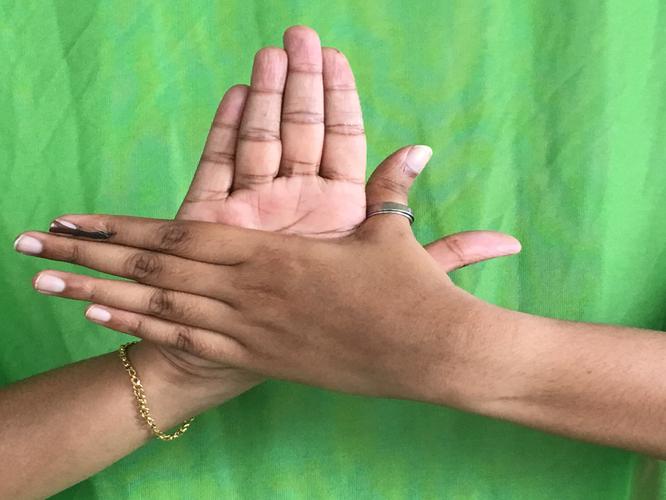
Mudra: Chakra
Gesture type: double_hand